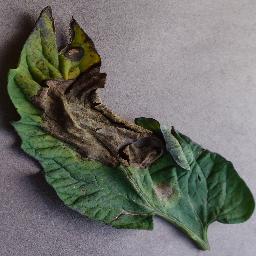
Label: Tomato___Late_blight